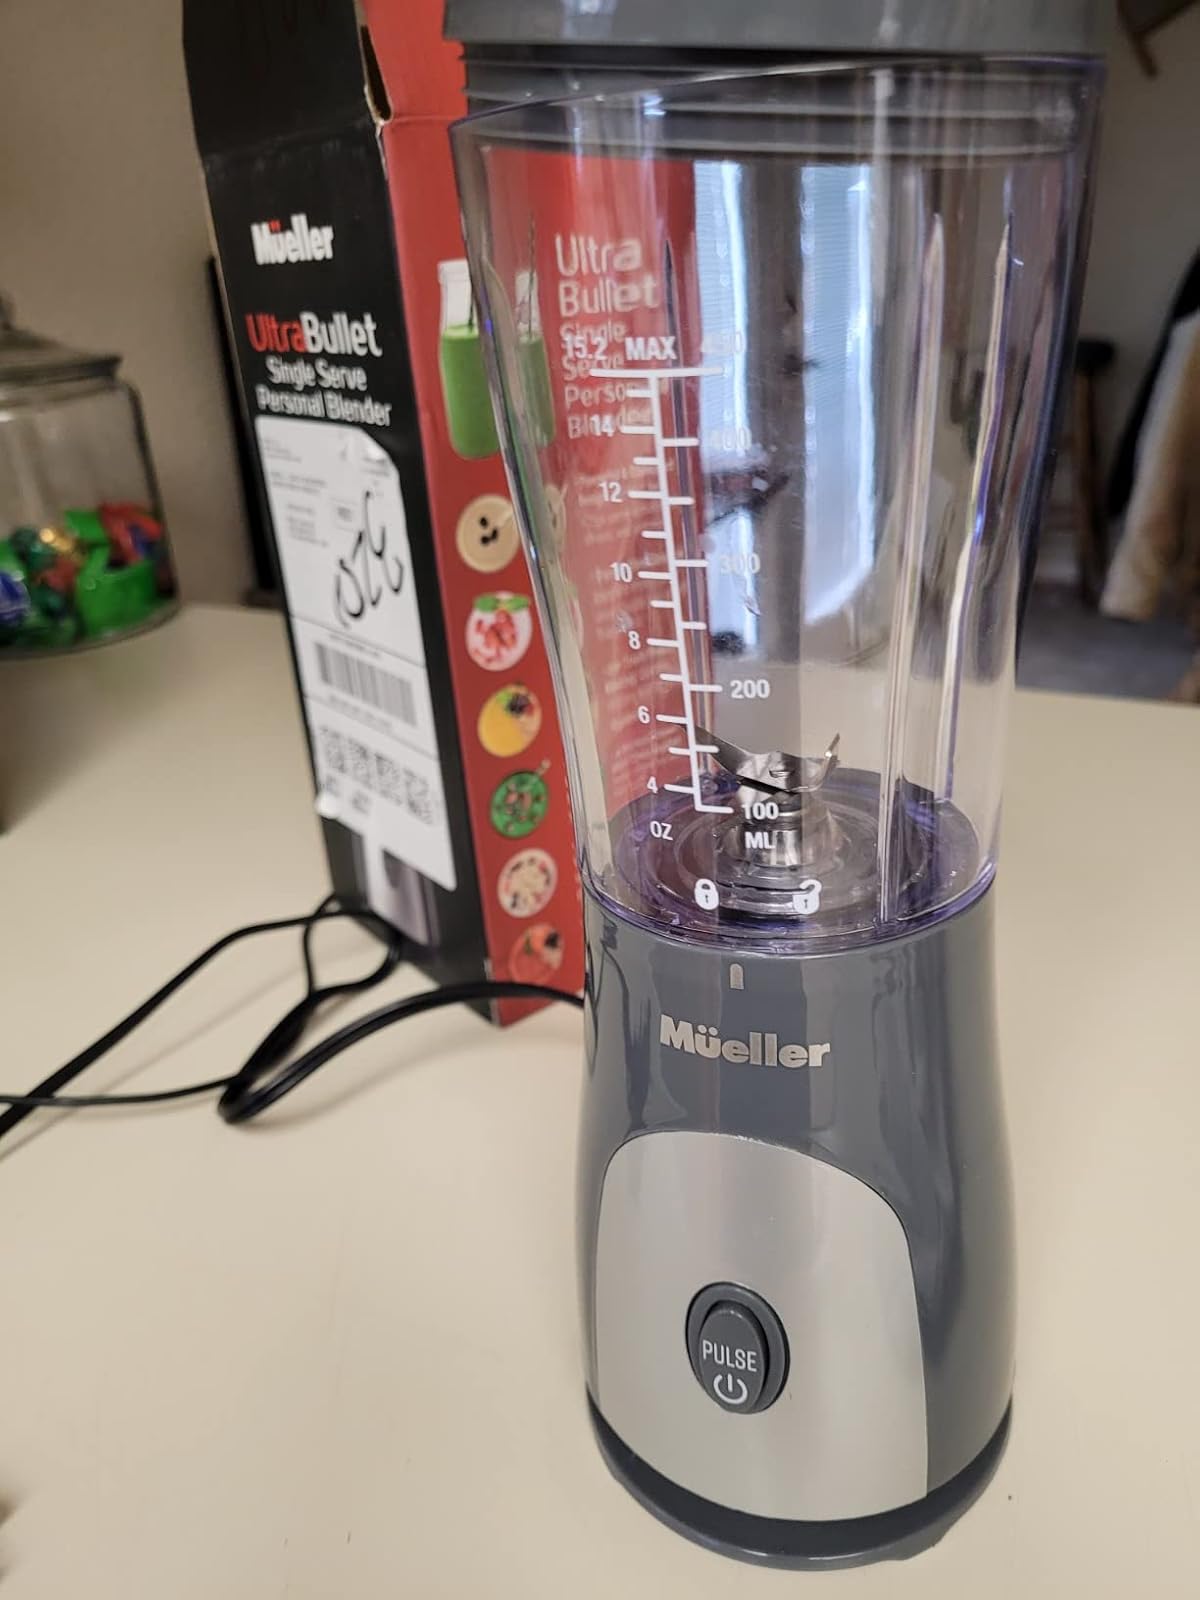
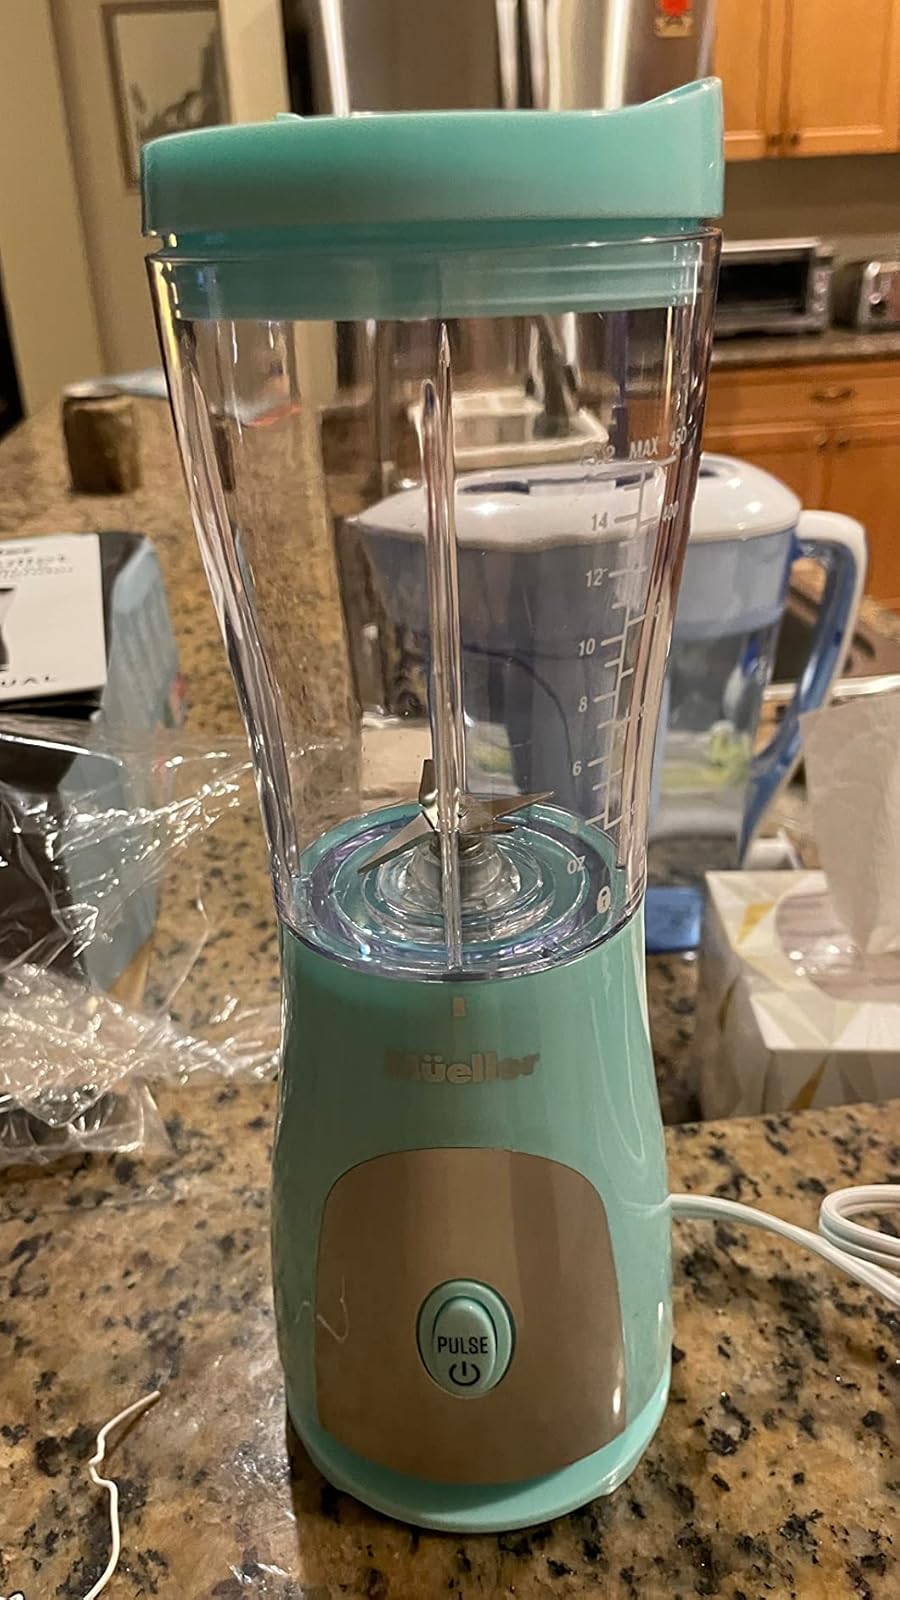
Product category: items_blender
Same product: no